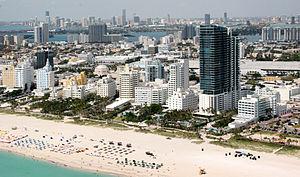
Les plages de Miami de la presqu'île de Miami Beach en Floride, longent sur plusieurs dizaines de km les grands boulevards Collins Avenue ou Ocean Drive, de North Beach, Mid-Beach, et South Beach, faces à l'océan Atlantique.
Miami Beach est une ville située dans le comté de Miami-Dade, dans l'État de Floride, aux États-Unis. Elle fait face à la ville de Miami.